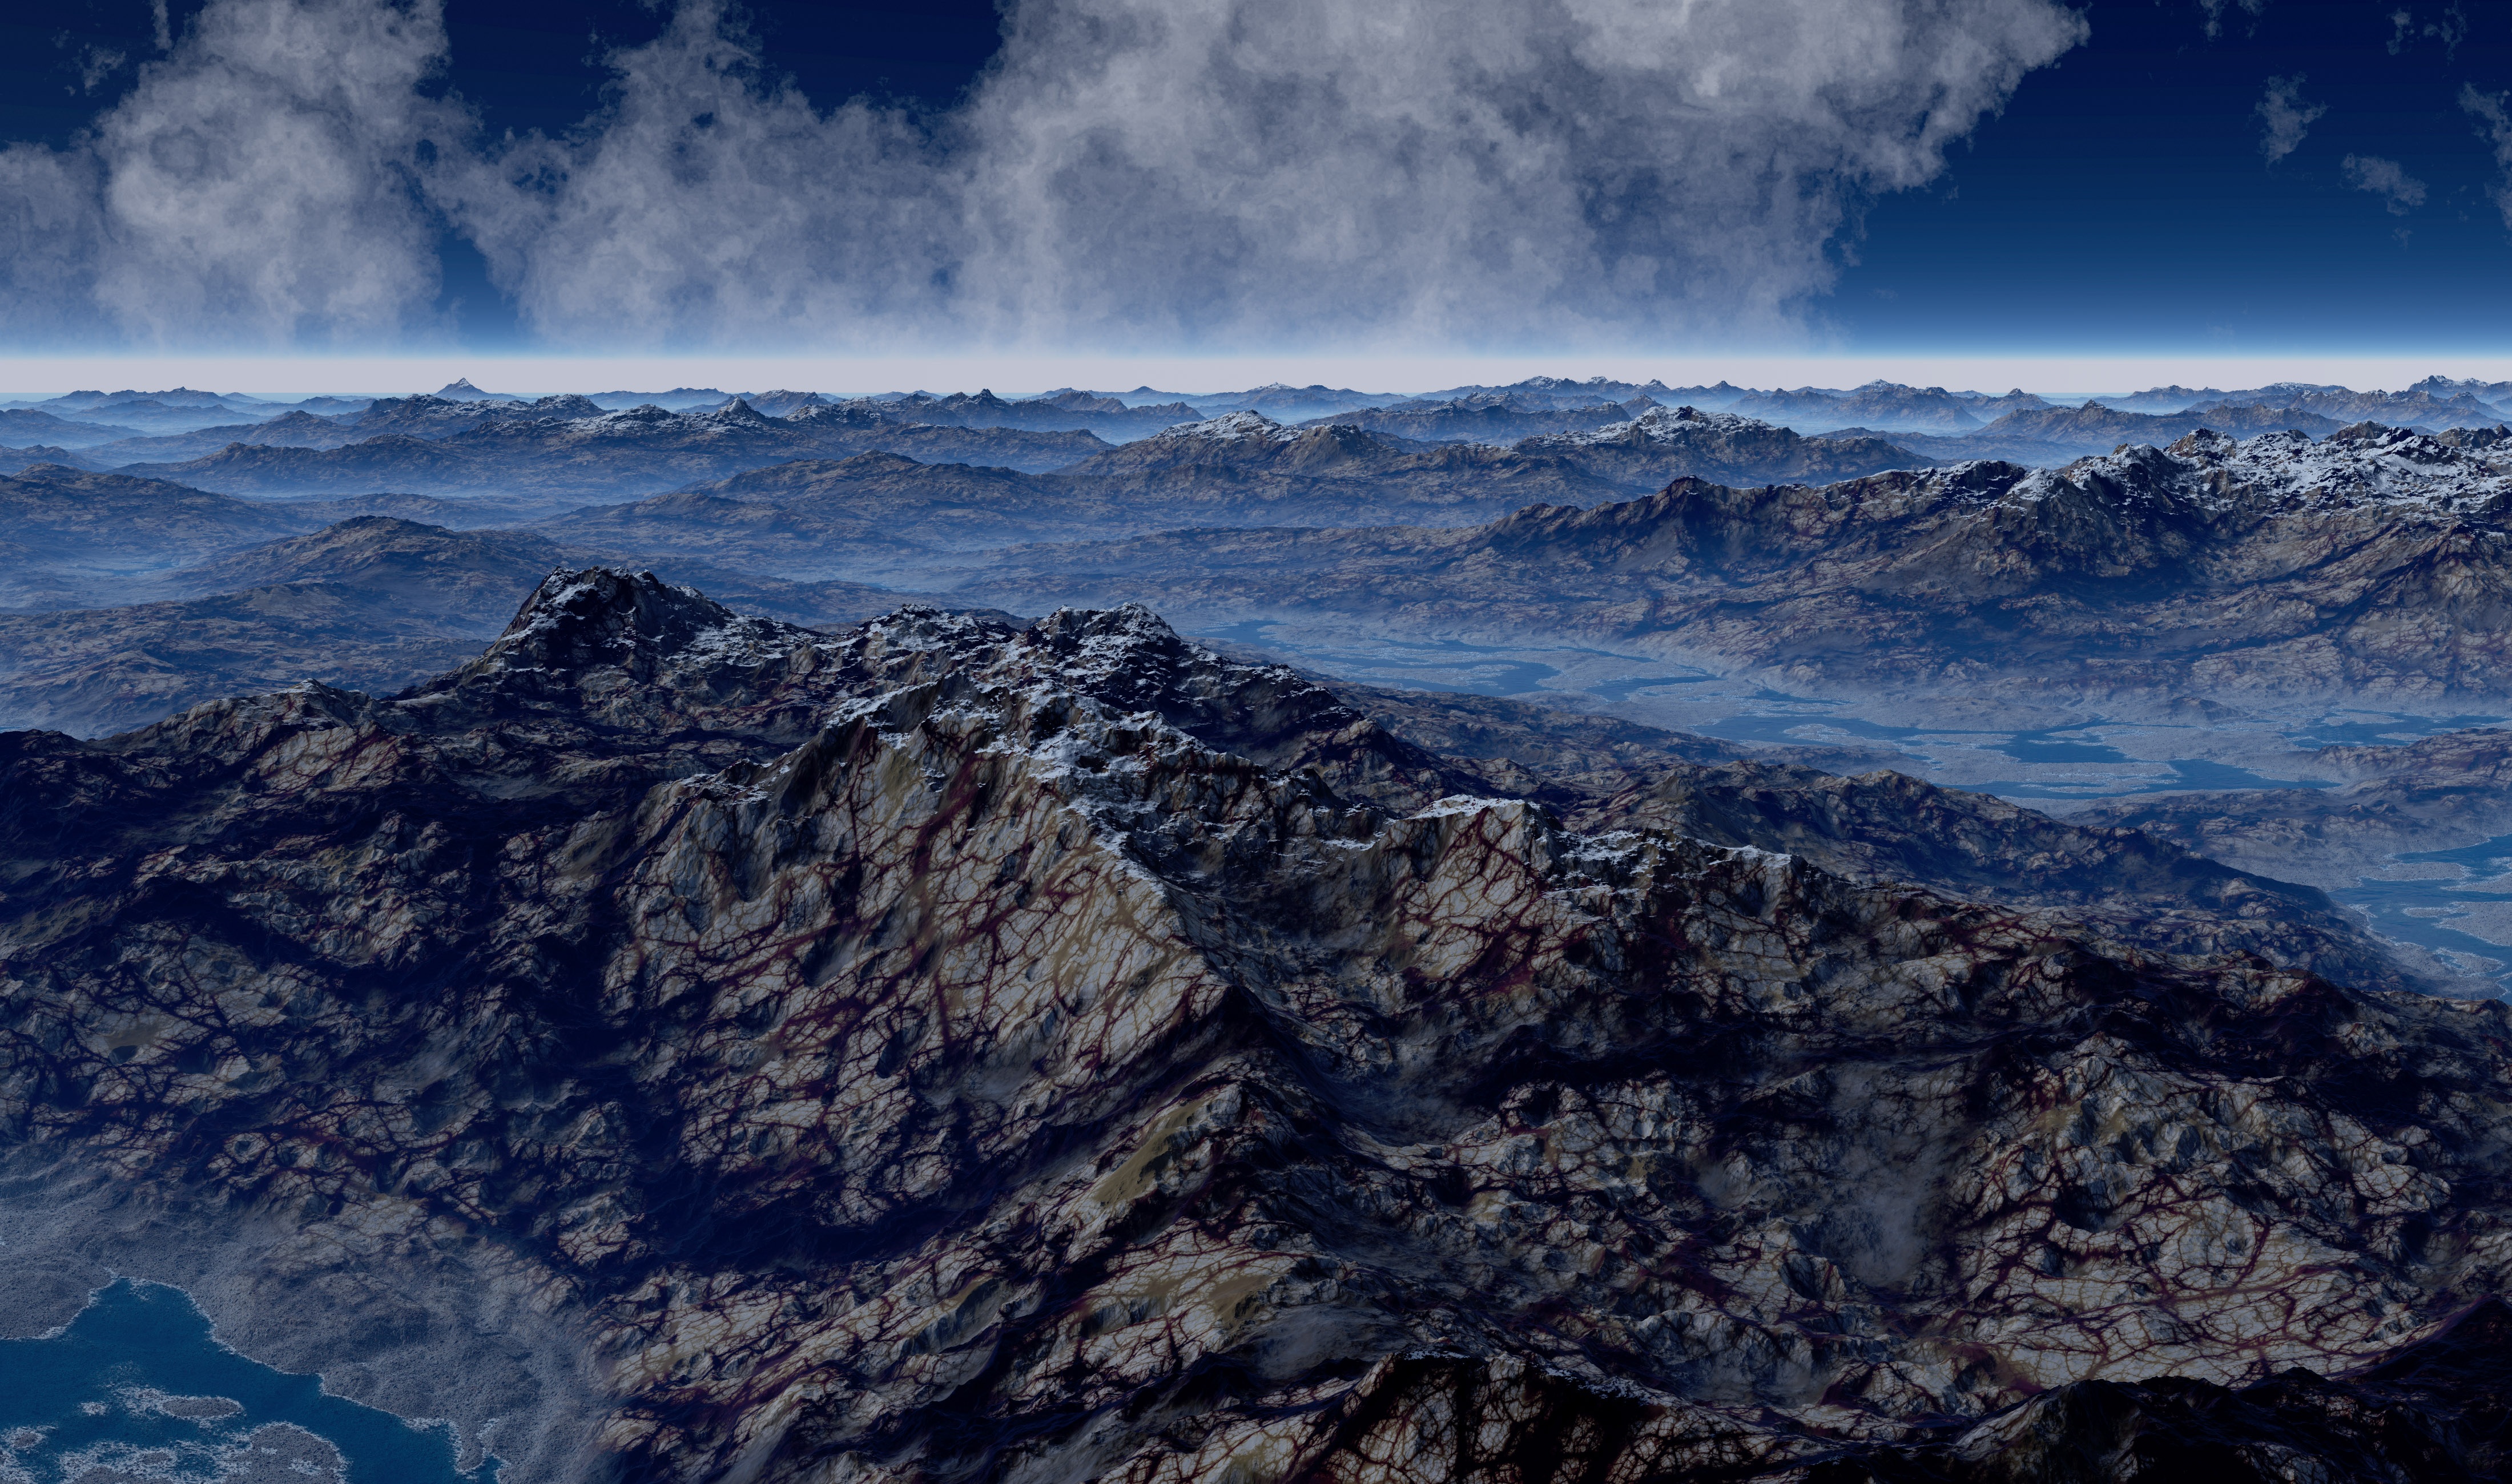
landscape, sea, coast, nature, ocean, horizon, mountain, snow, abstract, cloud, sky, wave, atmosphere, mountain range, model, weather, terrain, ridge, summit, background, earth, discovery, 3d, planet, graphic, utopia, fractals, voyager, space travel, fantasy world, virtual landscape, sience fiction, fractal structures, atmospheric phenomenon, mountainous landforms, geological phenomenon, wind wave